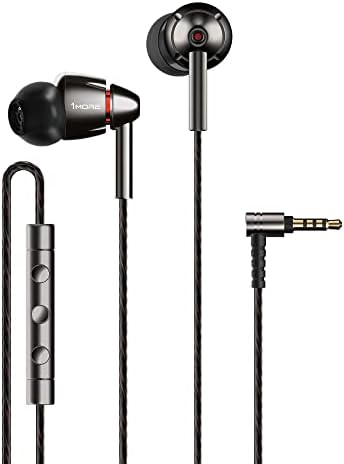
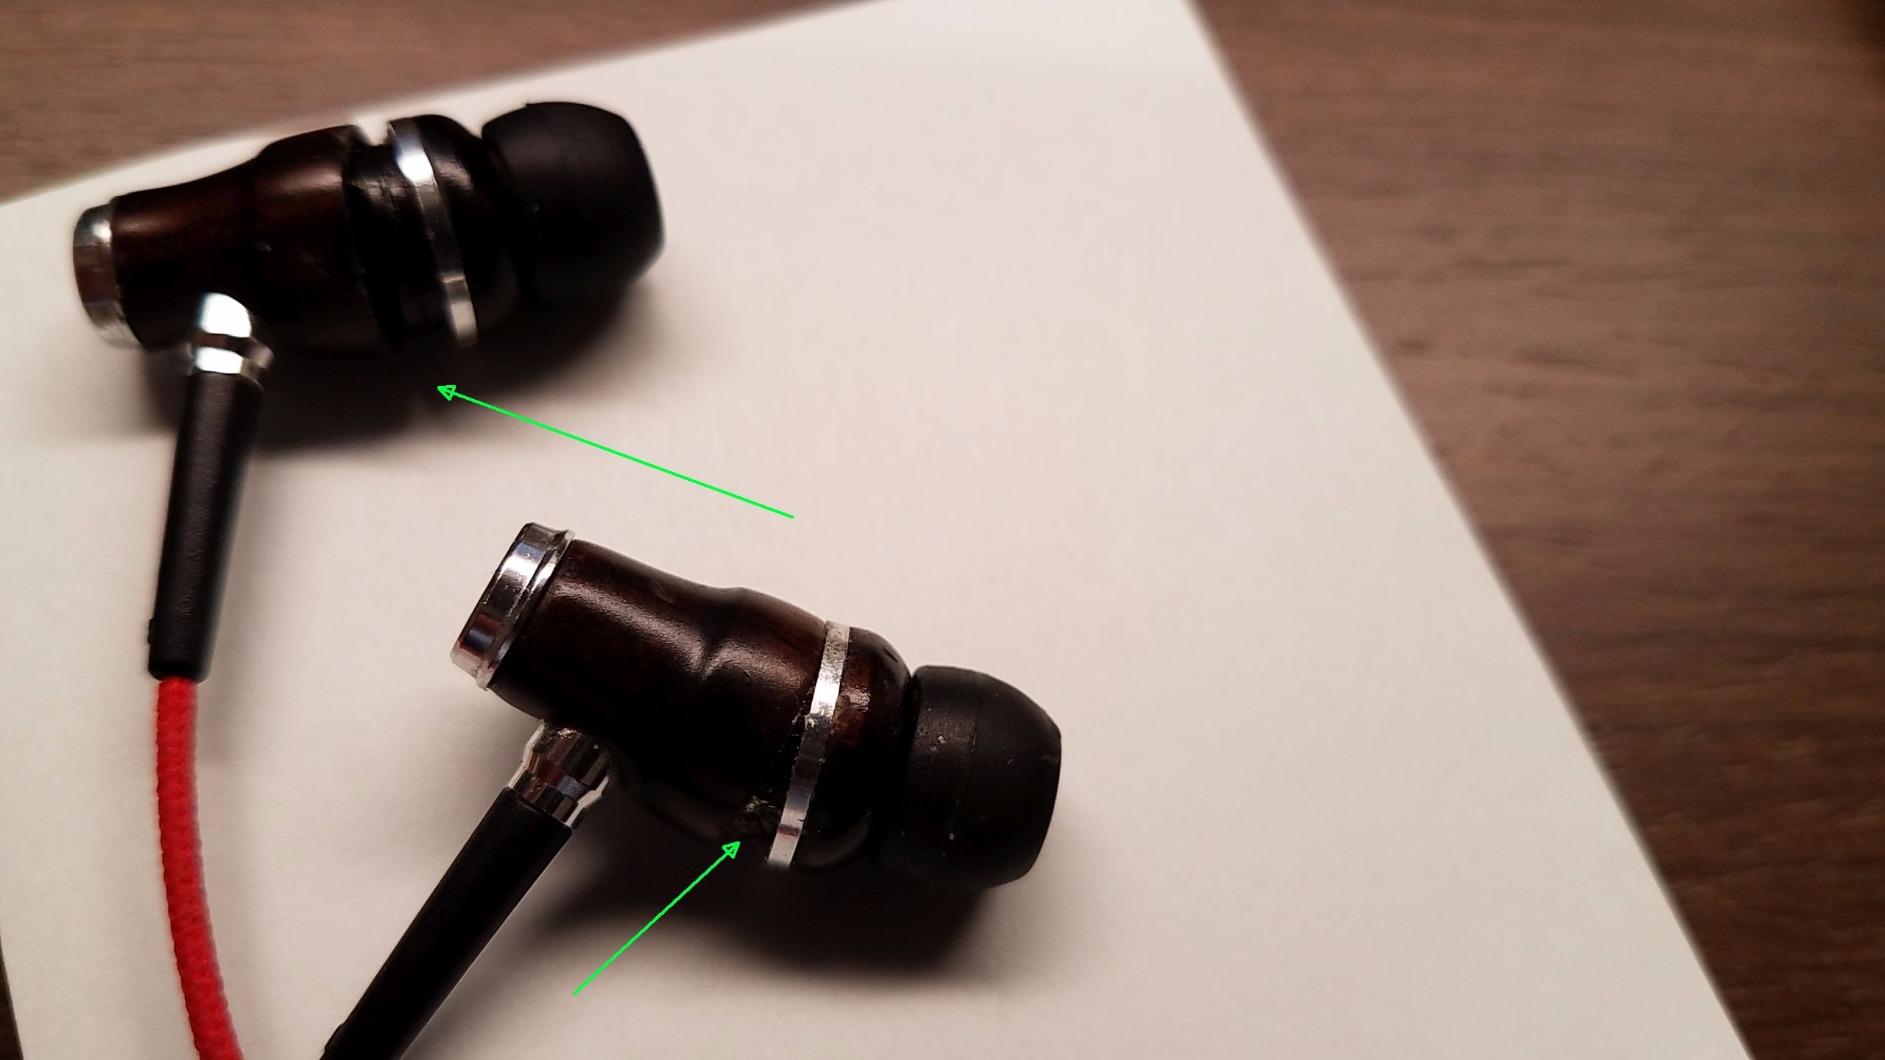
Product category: headphones
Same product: no